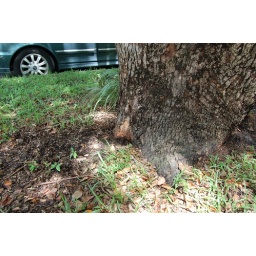
In several spots around the tree it blasted holes in the ground and took the bark off at grade.